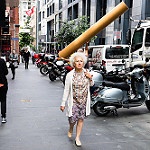
Scene: Outdoor